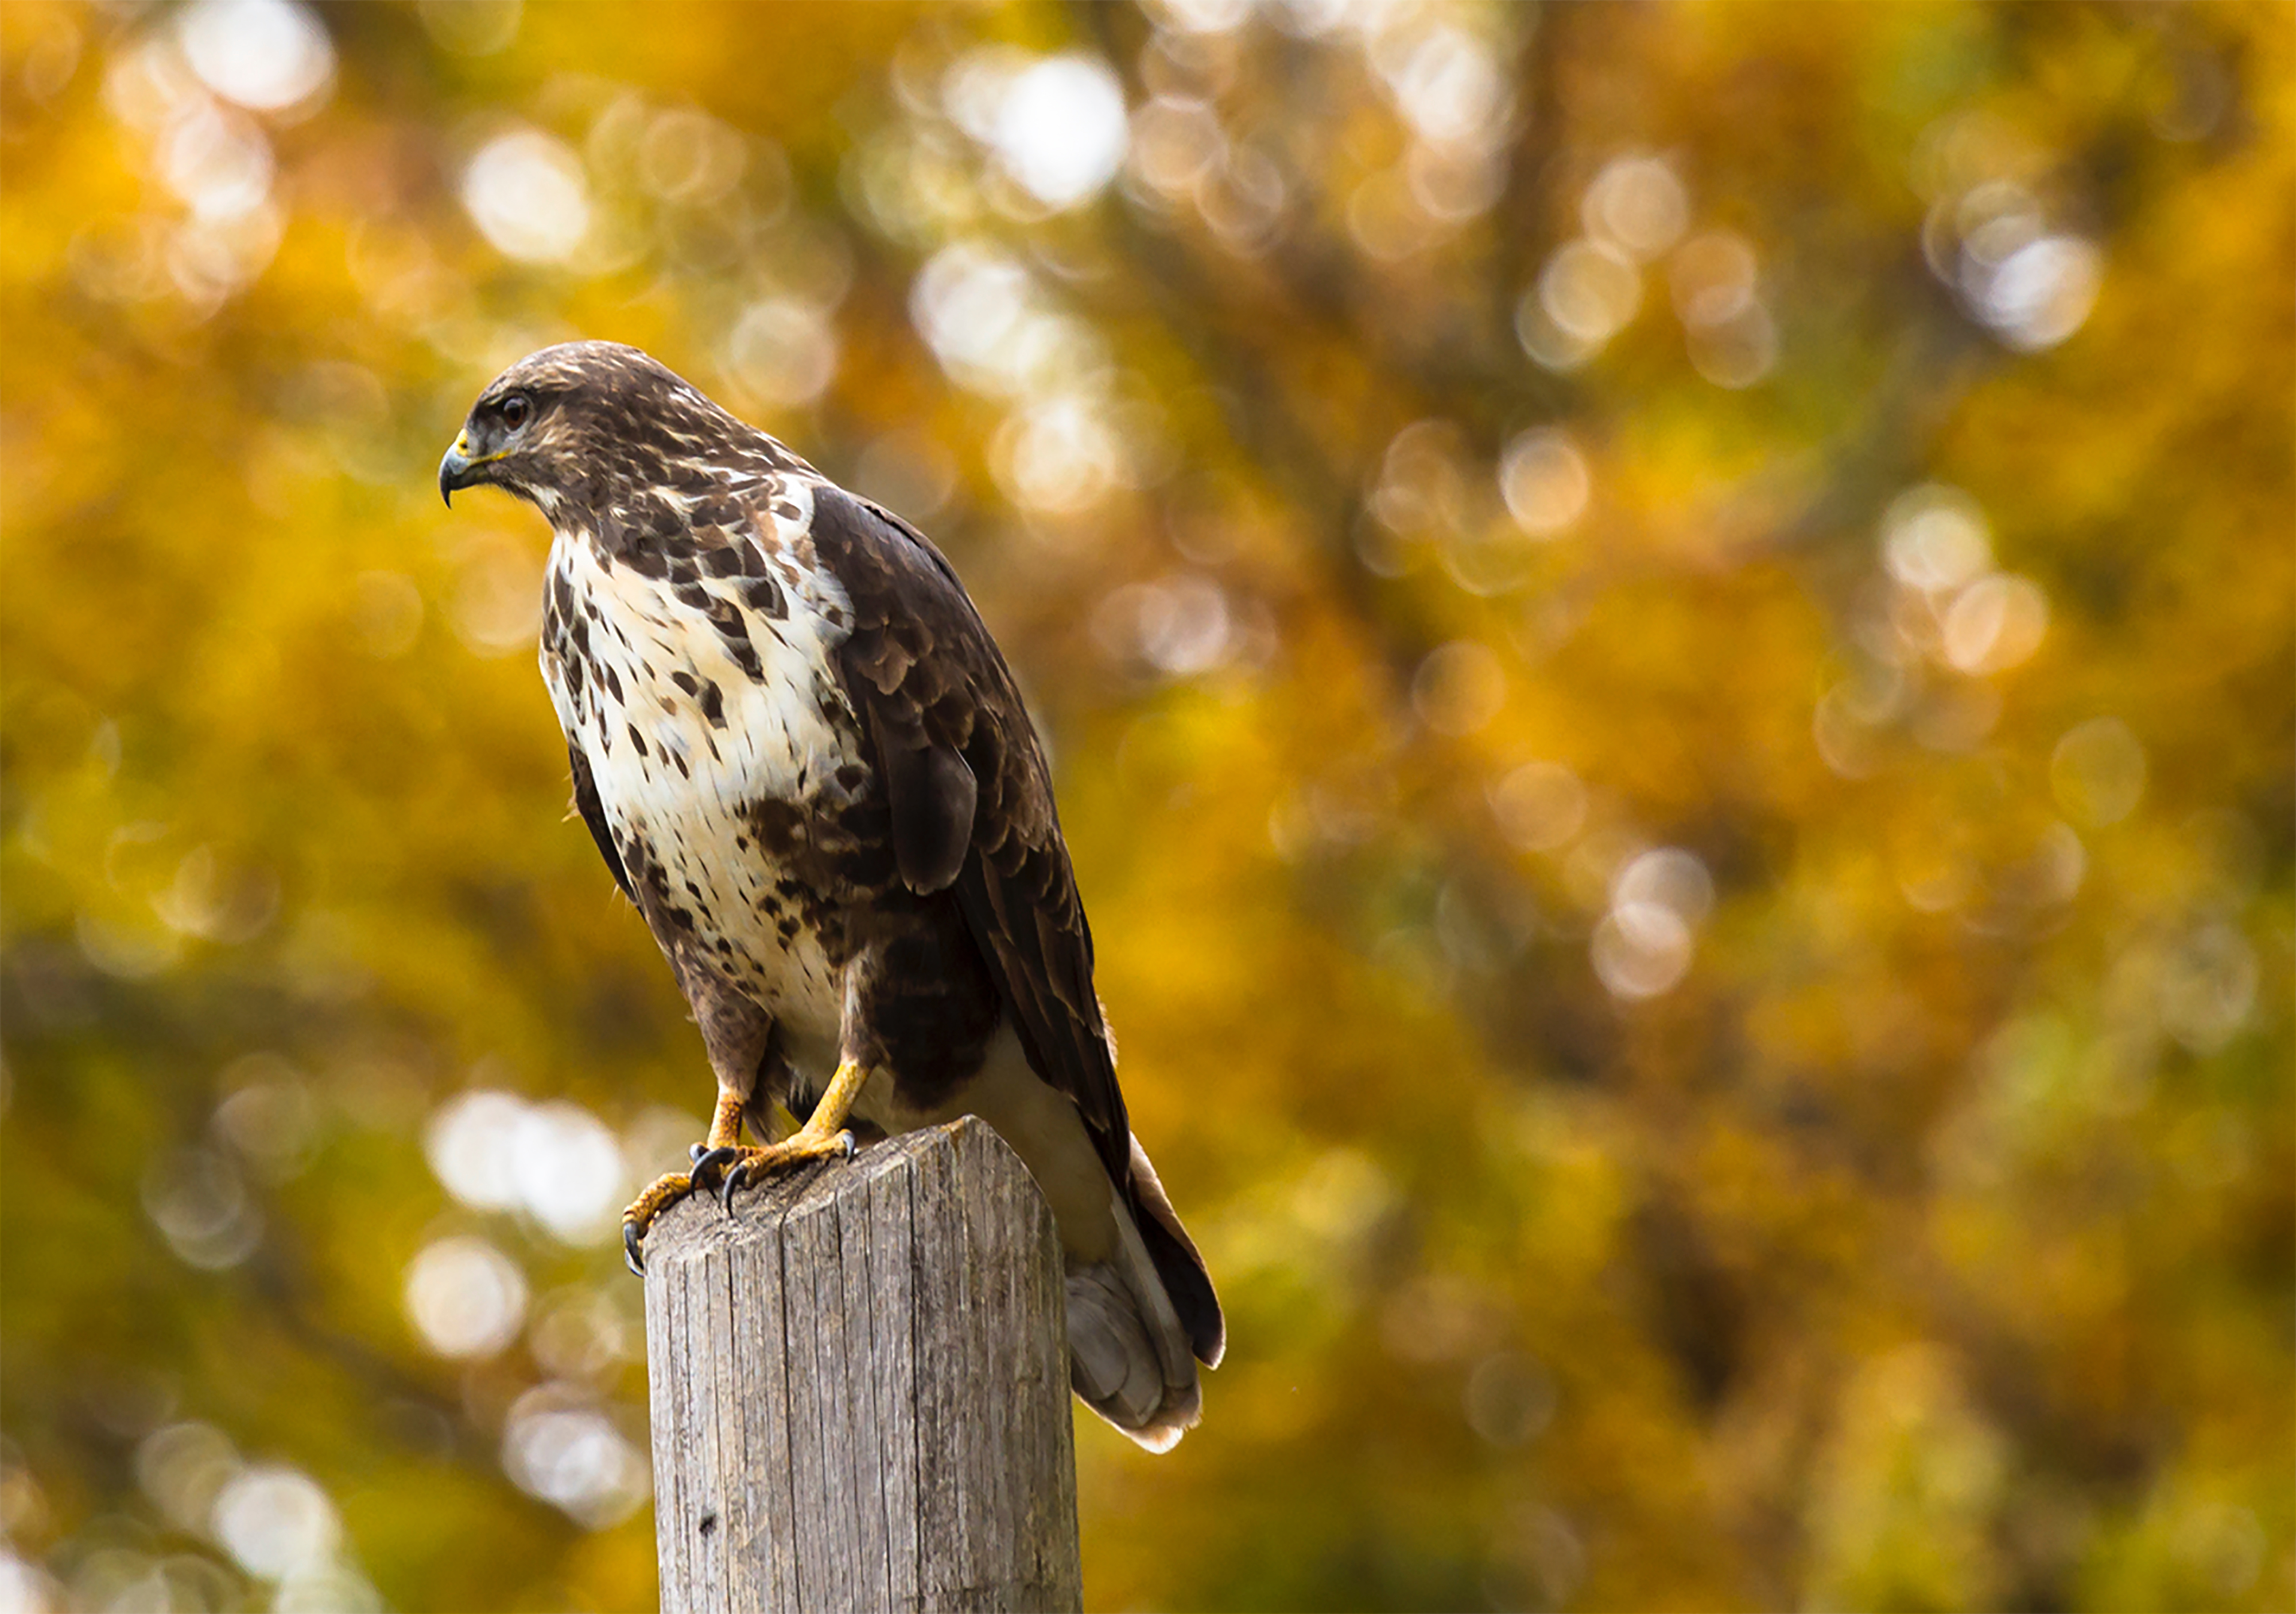
nature, branch, bird, wing, wildlife, beak, hawk, yellow, fauna, bird of prey, close up, vertebrate, finch, falcon, perched, old world flycatcher, perching bird